Heather Ford

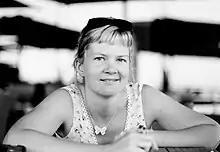
Ford at the iCommons meeting in Dubrovnik 2007

In 2006, Ford was appointed executive director of iCommons, a UK private charitable corporation. Working with Creative Commons, iCommons collaborates with communities interested in open education, access to knowledge, free software, open access publishing and free culture. After iCommons, in 2009 Ford founded the GeekRetreat, an event aiming to bring together technologists from around South Africa to discuss improving the local Internet. She said in 2010 that Creative Commons and Wikipedia are not inclusive enough for the developing world.